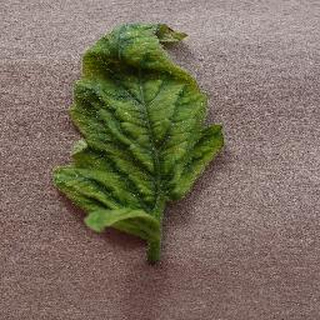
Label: tomato_yellow_leaf_curl_virus